Miss 139

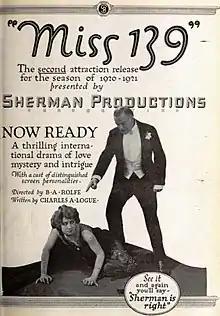
Film poster

Miss 139 is a 1921 American silent crime drama film produced by A. H. Fischer and distributed by Jans Film Service and Sherman Productions Corporation. B. A. Rolfe was the director and Charles A. Logue wrote the story and the screenplay. Its Swedish-born star Diana Allen had been a Ziegfeld girl.